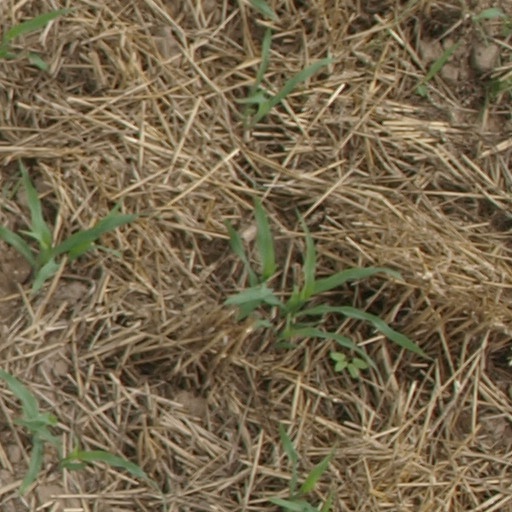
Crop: maize; corn